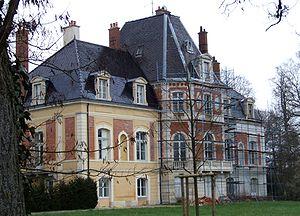
Aiserey, Bourgogne, FRANCE
Aiserey est une commune française située dans le département de la Côte-d'Or en région Bourgogne-Franche-Comté. C'est une petite commune qui compte aux alentours de 1300 habitants. Elle est traversée par le Canal de Bourgogne. Elle est principalement connue pour accueillir la seule sucrerie de Bourgogne-Franche-Comté, et à cette occasion pour accueillir la traditionnelle Fête du Sucre, qui se déroule le 2ᵉ dimanche de chaque mois de septembre.